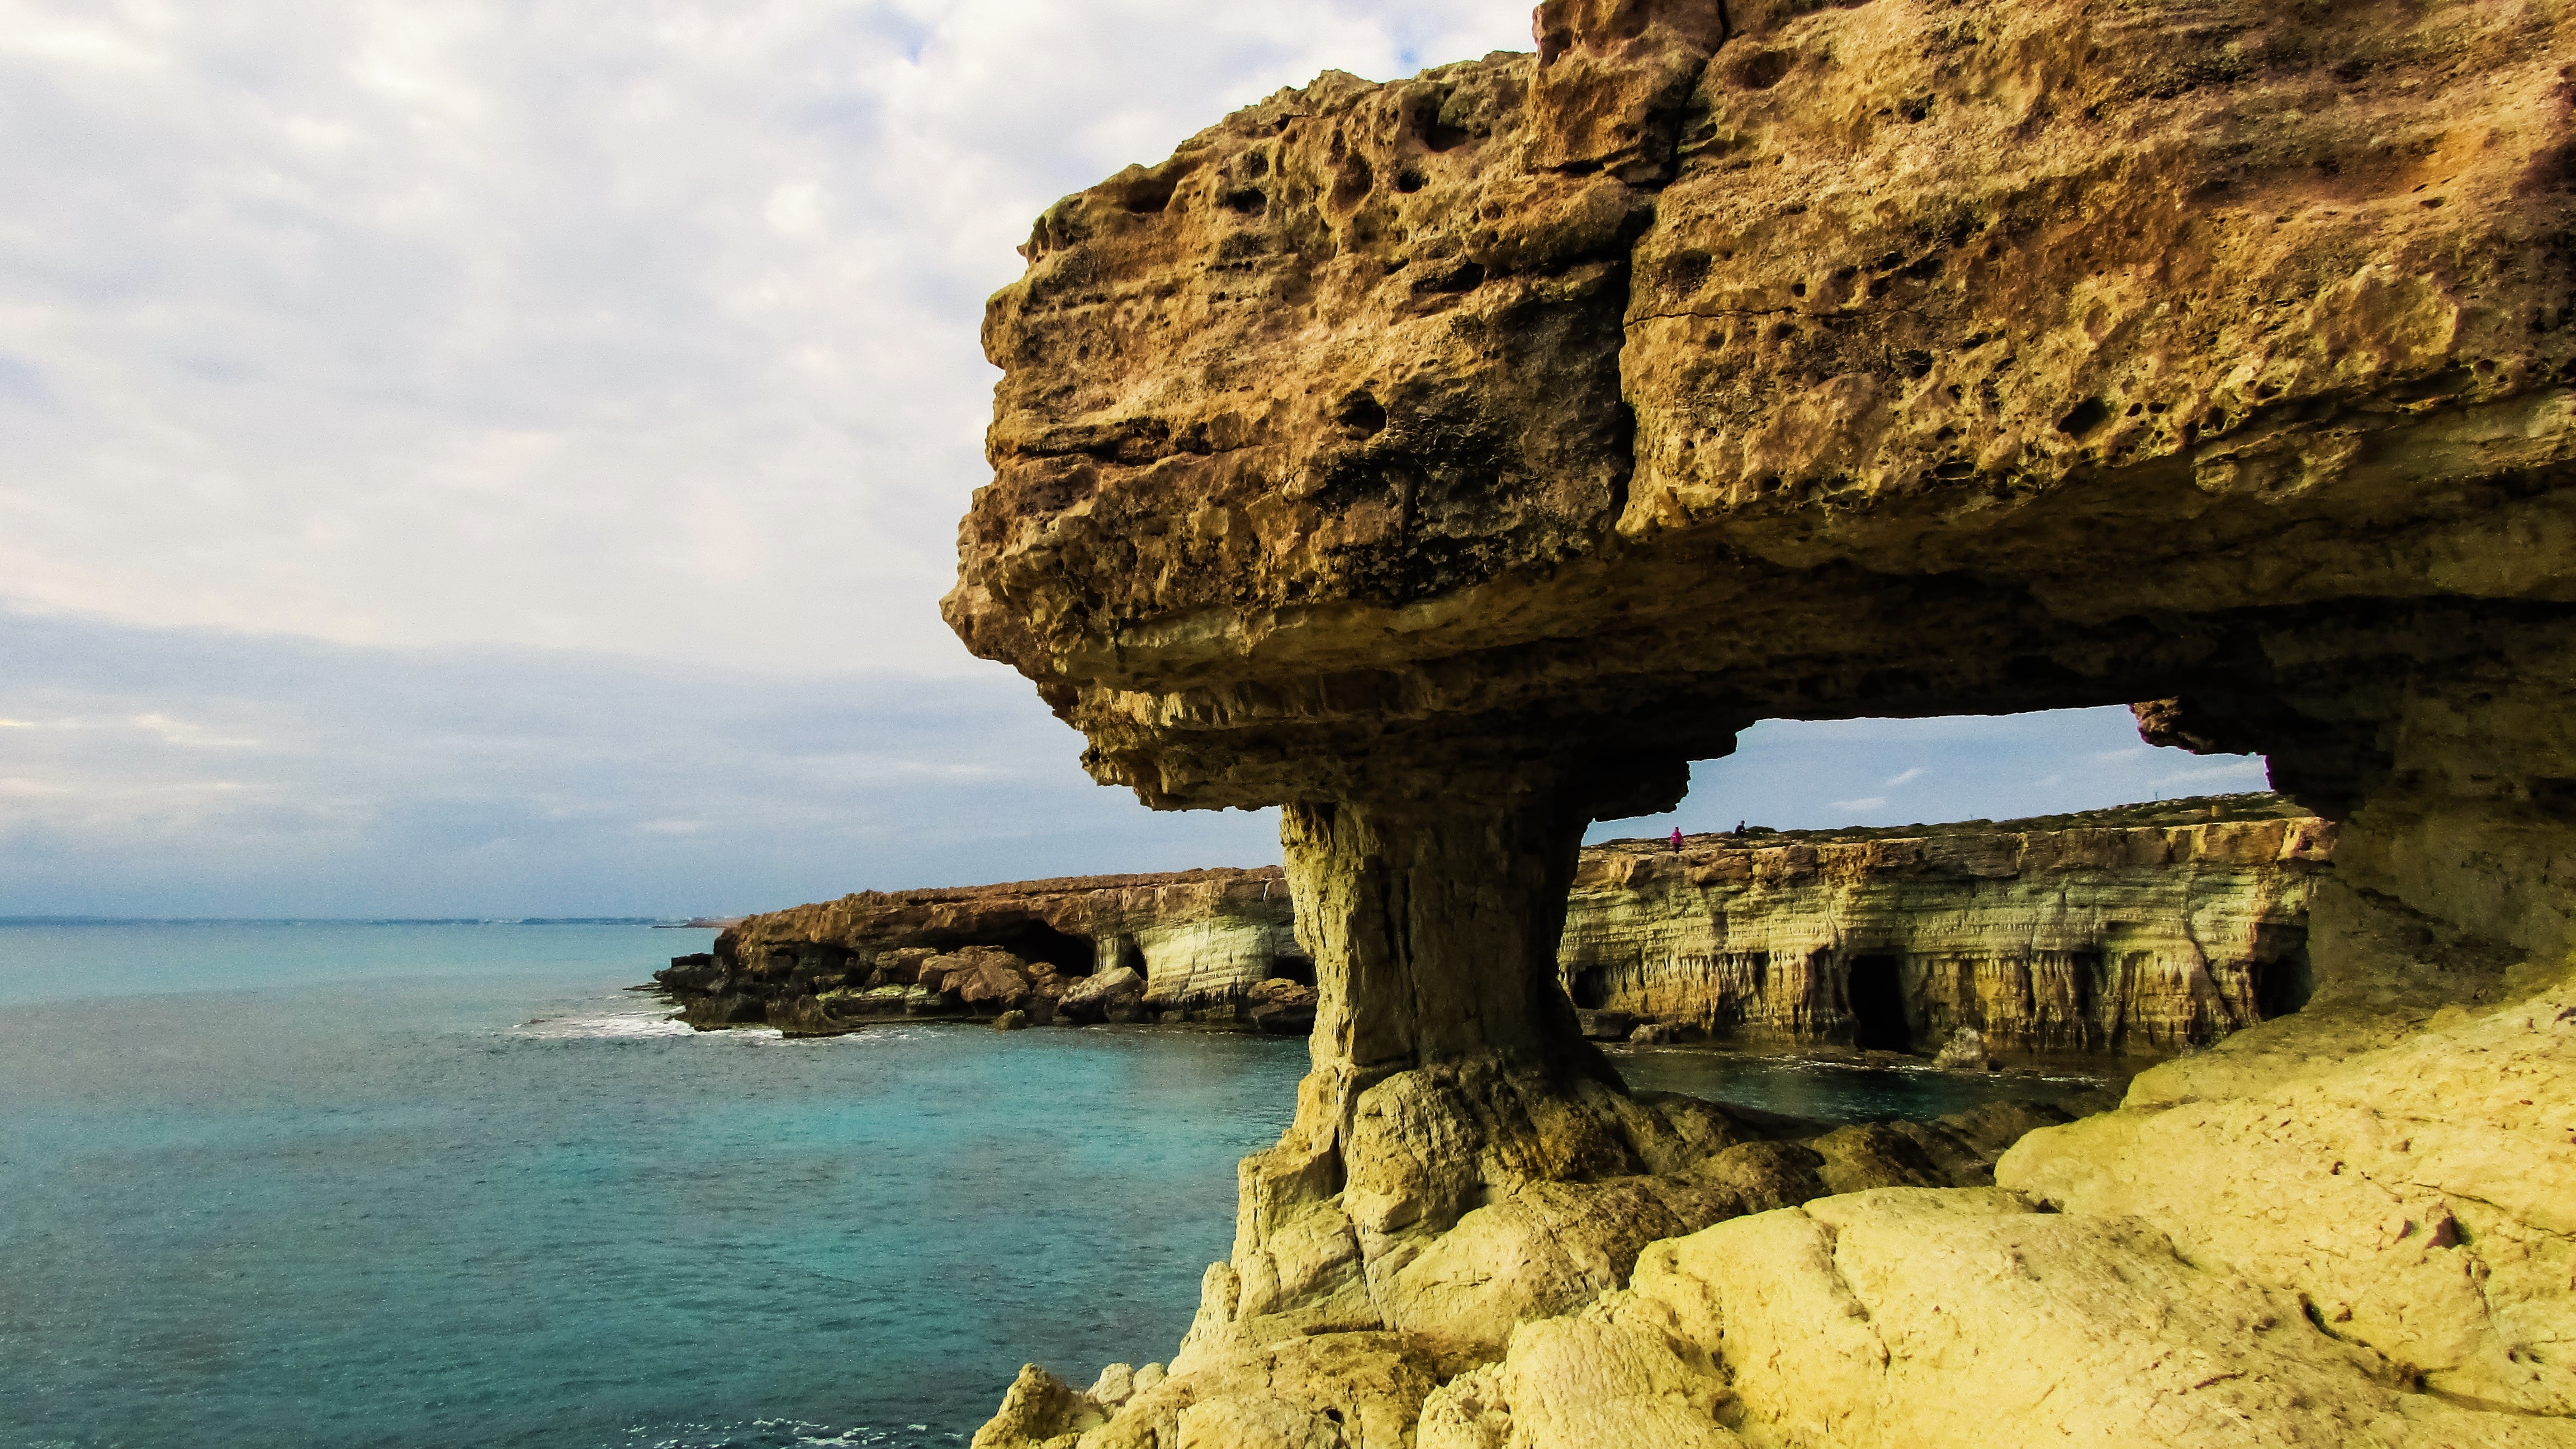
beach, landscape, sea, coast, rock, ocean, formation, cliff, arch, bay, stack, terrain, national park, material, body of water, geology, cavo greko, cyprus, cape, landform, natural arch, sea caves, ancient history